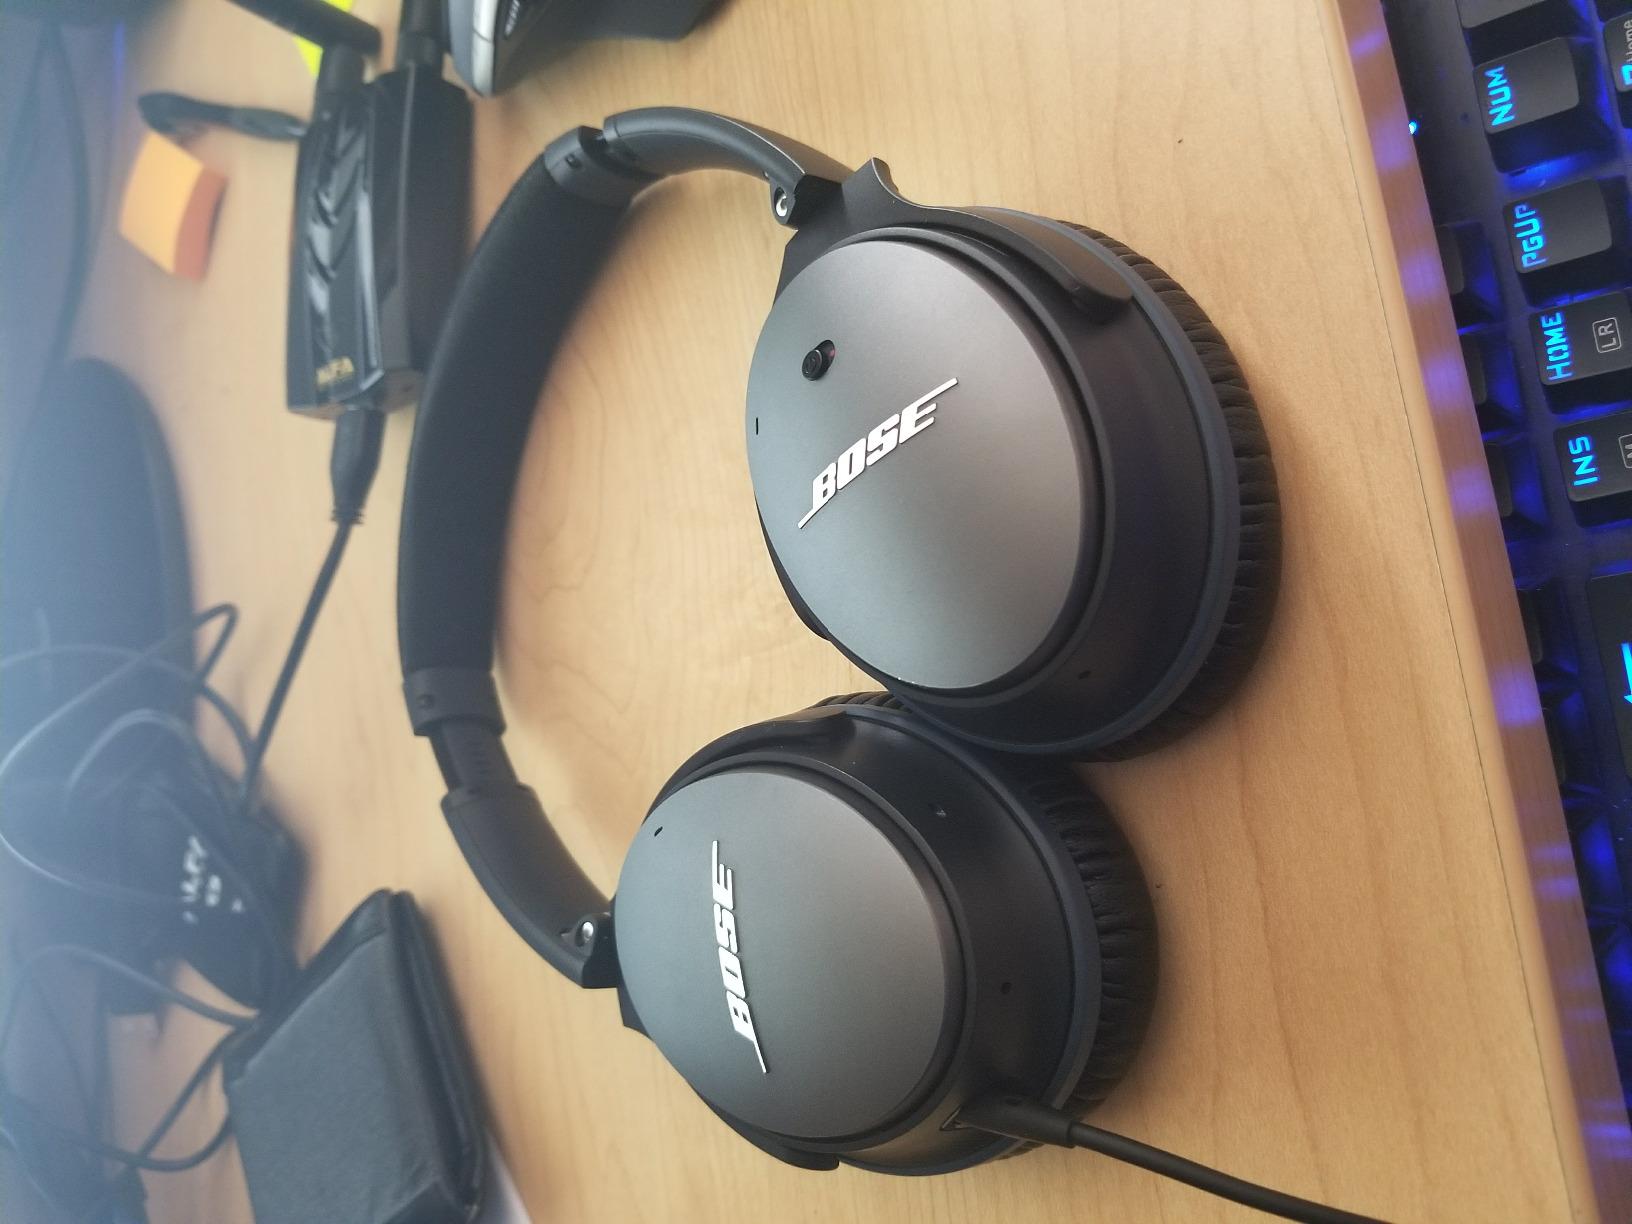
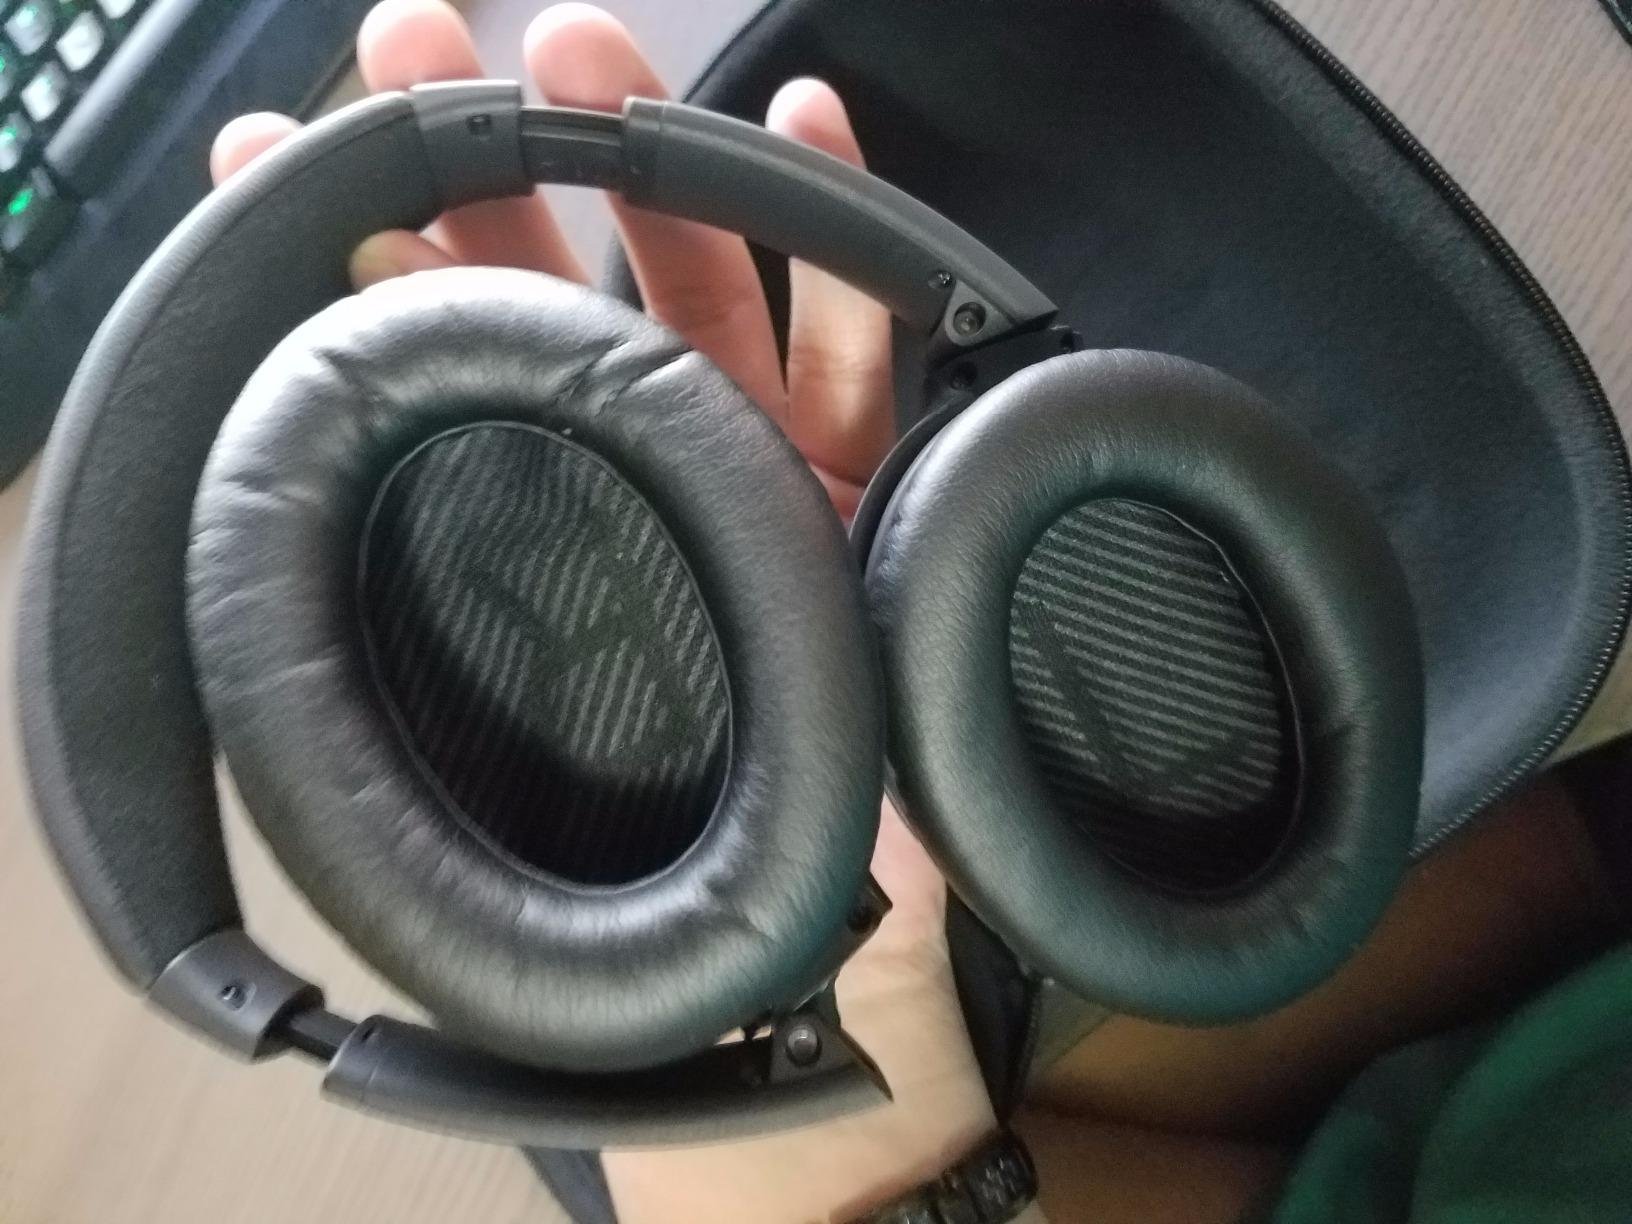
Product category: headphones
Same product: no